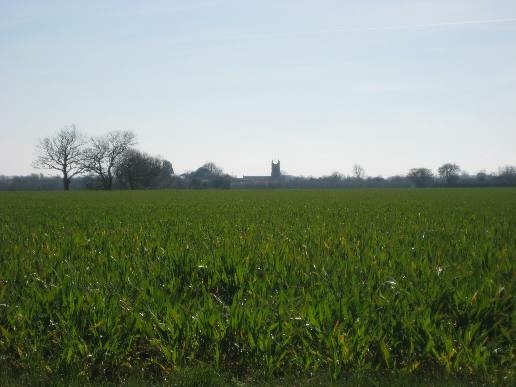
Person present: No